Van Smith

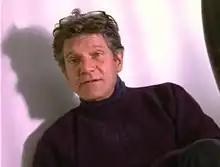
Van Smith from Steve Yeager's 1998 documentary Divine Trash

Walter Avant "Van" Smith, Jr. (August 17, 1945 - December 5, 2006) was an American costume designer and make-up artist. He worked primarily in the films of John Waters, designing the costumes and make-up for every John Waters film from 1972 to 2004. Because of his work with Waters, he is considered one of the Dreamlanders, Waters' ensemble of regular cast and crew members.